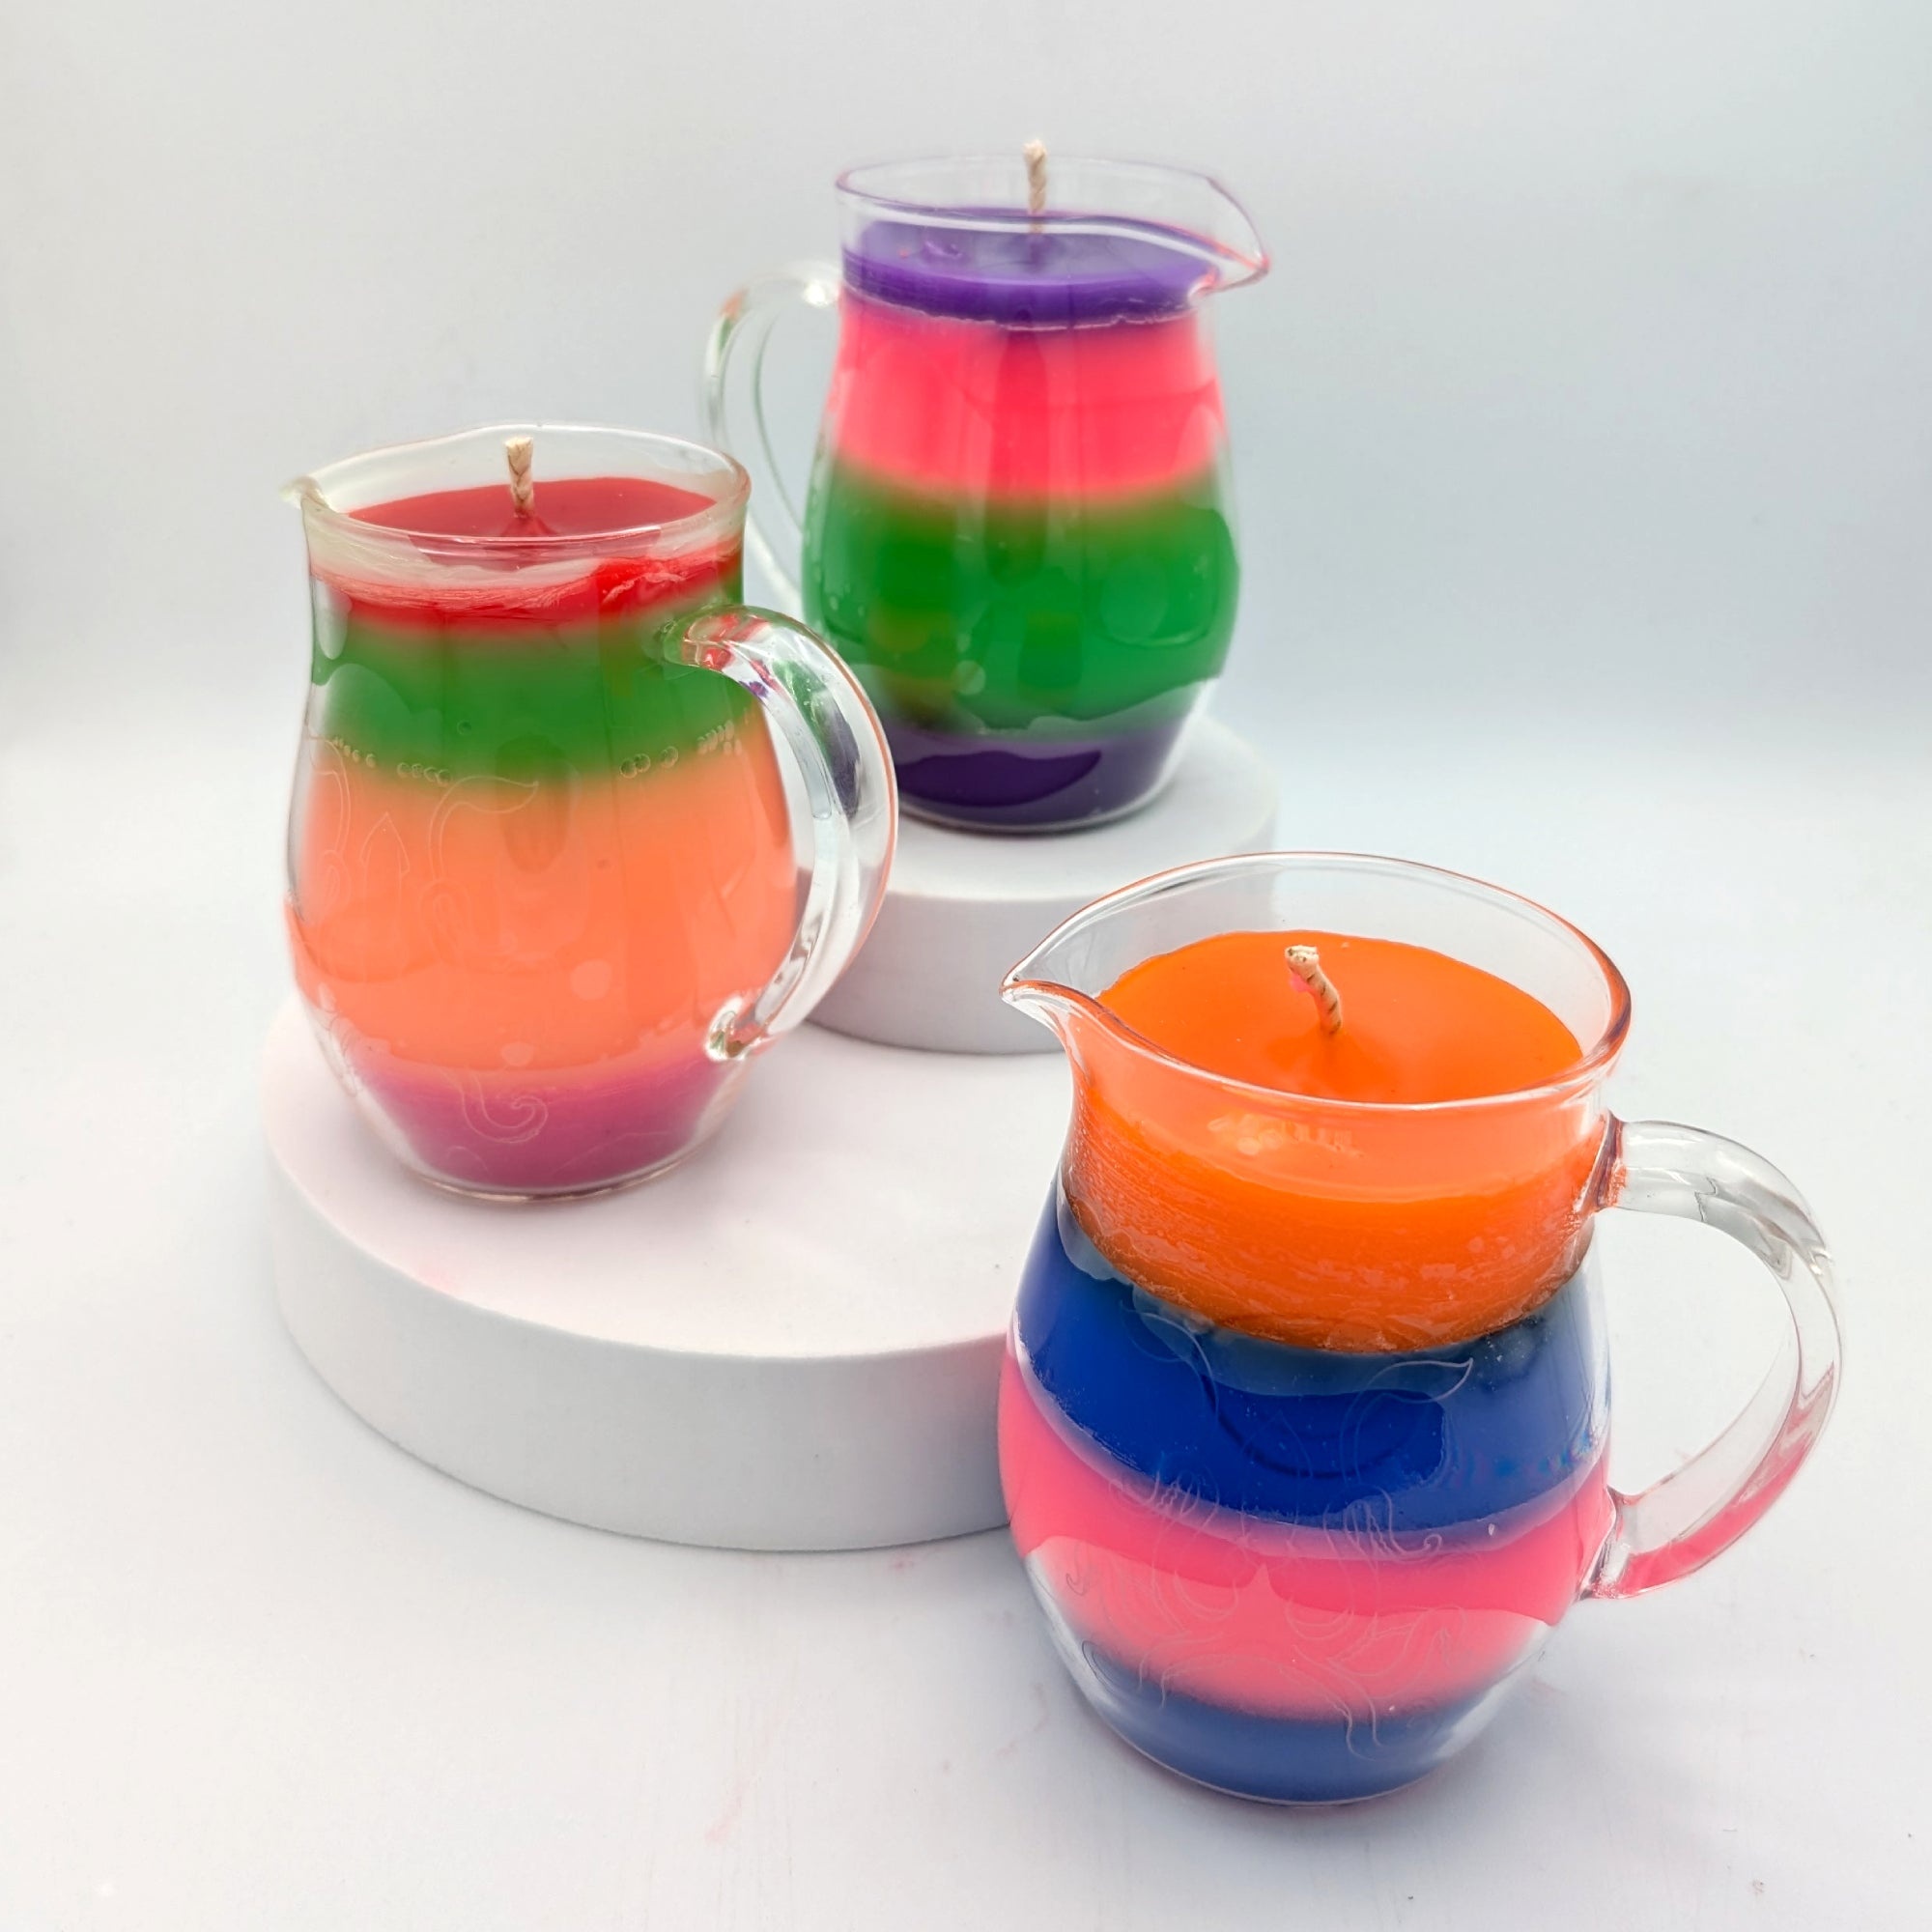
Misfit Wax Play Pitcher Candle – WaCKy cOLoRs – Low Temp – Paraffin
A remix of our classic unscented candle colors in small pouring pitchers for subtlety and ease of use. These layered pitcher candles feature 2-5 layers of assorted wacky and unique color combinations of regular and UV dyes that you won't find elsewhere in our catalogue. Each of these candles are one of a kind and, as such, we cannot field requests for any specific colors or combinations thereof. Live a little! Surprise yourself! All candles are made of 100% pure paraffin. Temperature is 124°F. Increasing or decreasing distance from body will affect pouring temp slightly. Full sized pitcher jars hold 266ml or ~9oz of wax. Please note: all candle orders have a processing time of 3-8 business days before shipping . Please check shipping policies on all items for shipping time estimates. USAGE NOTES: Colored wax does have dye in it and may dye lighter colored bed sheets or clothes. We generally recommend a hard or easily wiped down surface, or putting down a dark cloth you don't care about. We do strongly recommend not using the candles while the wick is actively burning. Best practice is always to let a pool of wax melt and then blow out the candle before pouring. This prevents soot from getting on the jar and as the candle gets lower, from excessive heat getting on one spot on the jar. In hot weather and very cold weather the candles commonly develop some air bubbles and other visual defects during shipment. The wax will still pour perfectly and beautifully in the color intended.
Brand: AgAg
Category: Arts & Entertainment > Hobbies & Creative Arts > Arts & Crafts > Art & Crafting Materials > Olfactory Arts Materials > Candle Making Materials > Raw Candle Wax > Paraffin